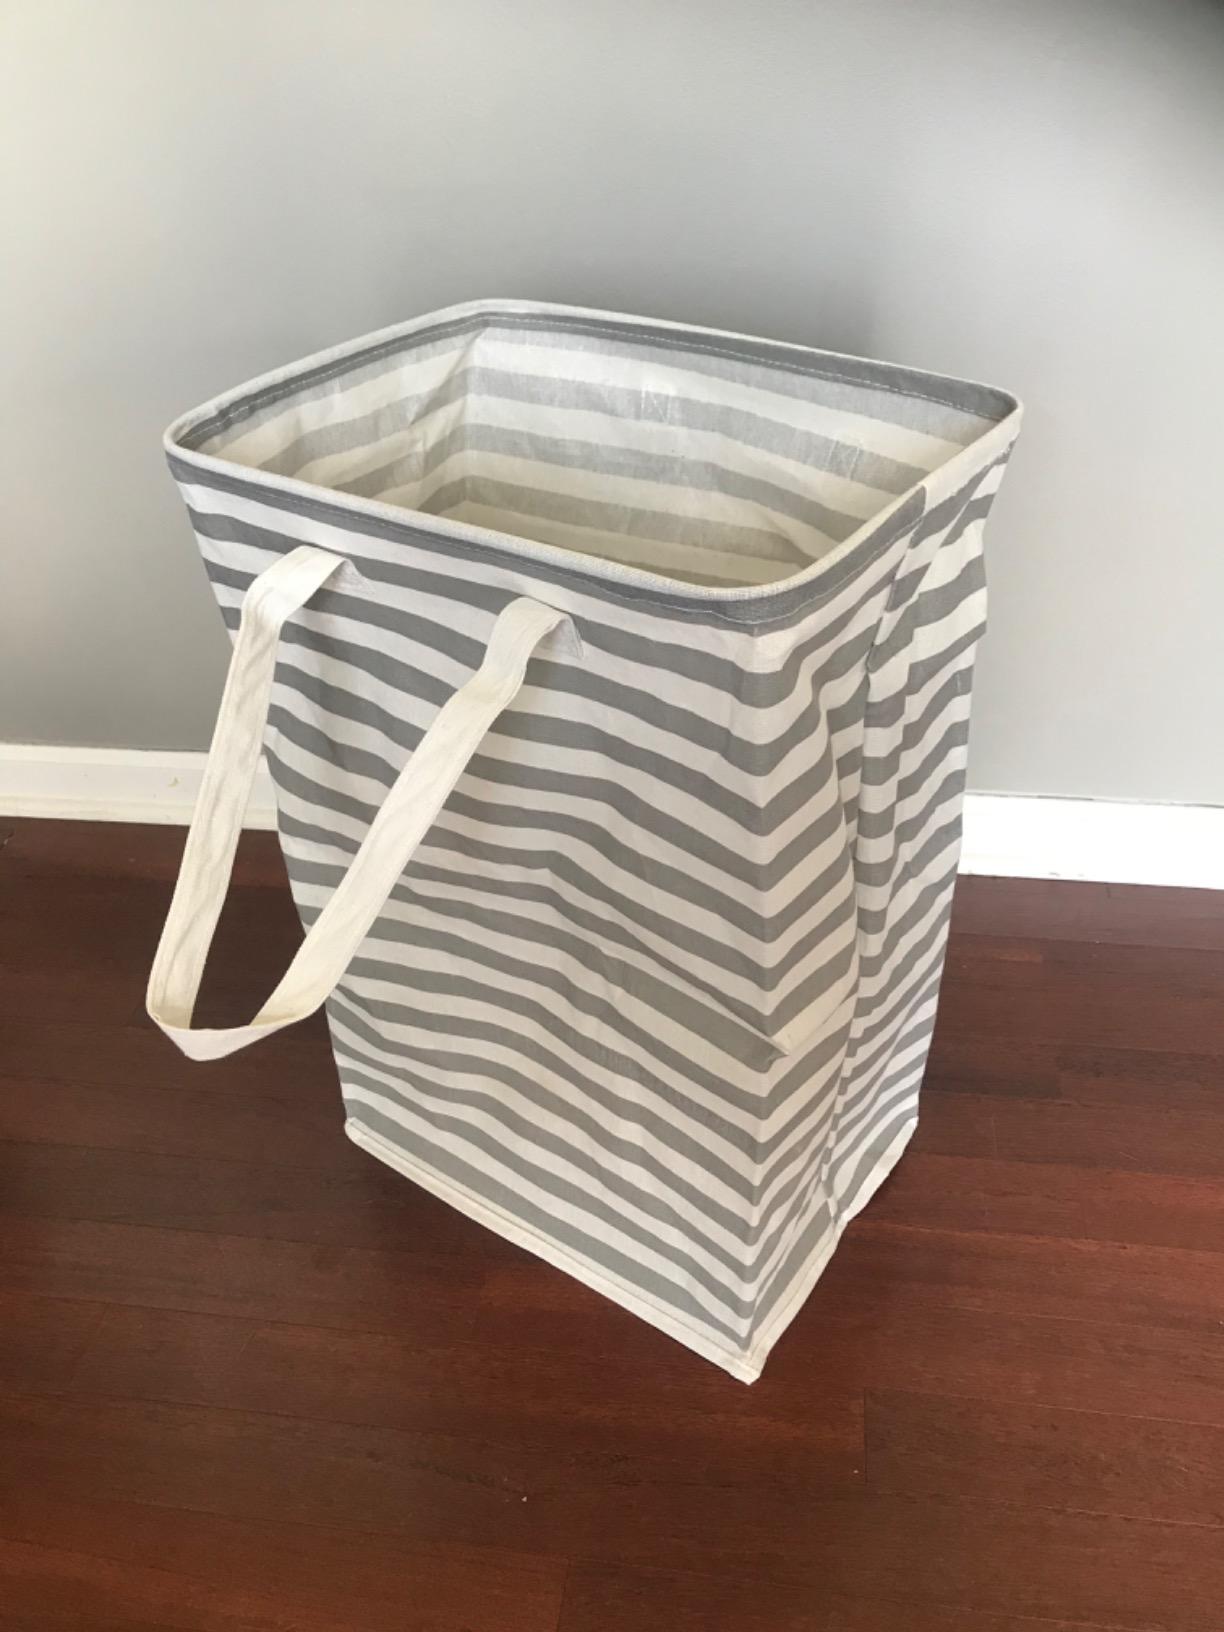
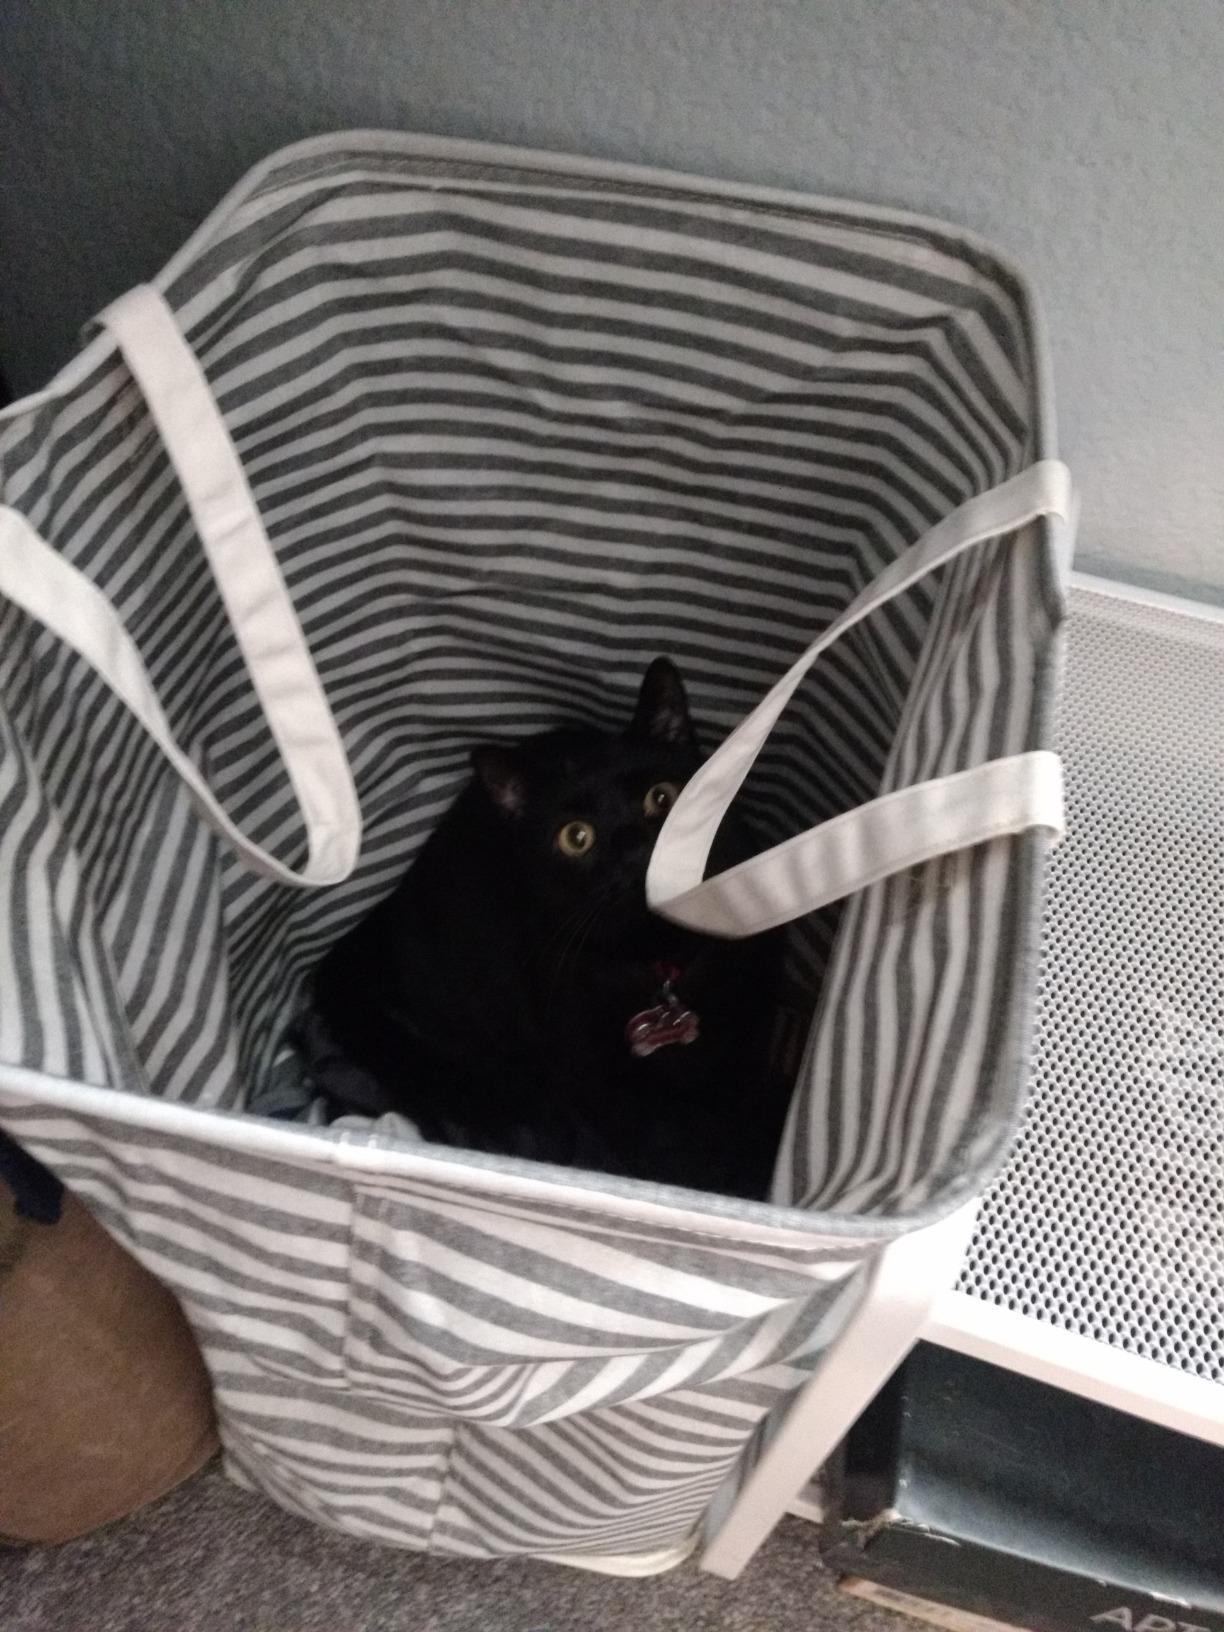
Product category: items_hamper
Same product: no